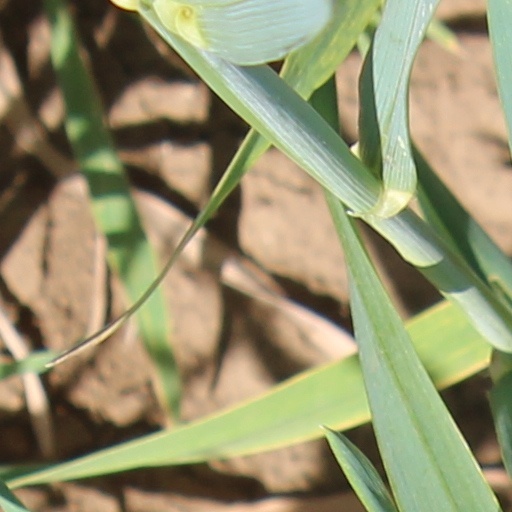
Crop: wheat